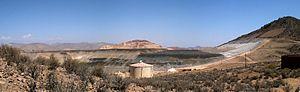
La mine d'Andacollo ou mine de Carmen de Andacollo est une mine à ciel ouvert d'or et de cuivre située dans la région de Coquimbo au Chili. Elle appartient à 90 % à Teck Resources.